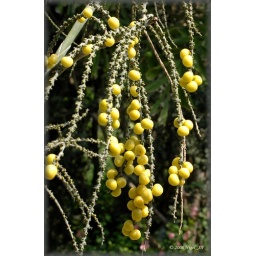
... fruit from an exotic palm tree seen in botanic garden &amp;quot; La Mortella&amp;quot;, Ischia.